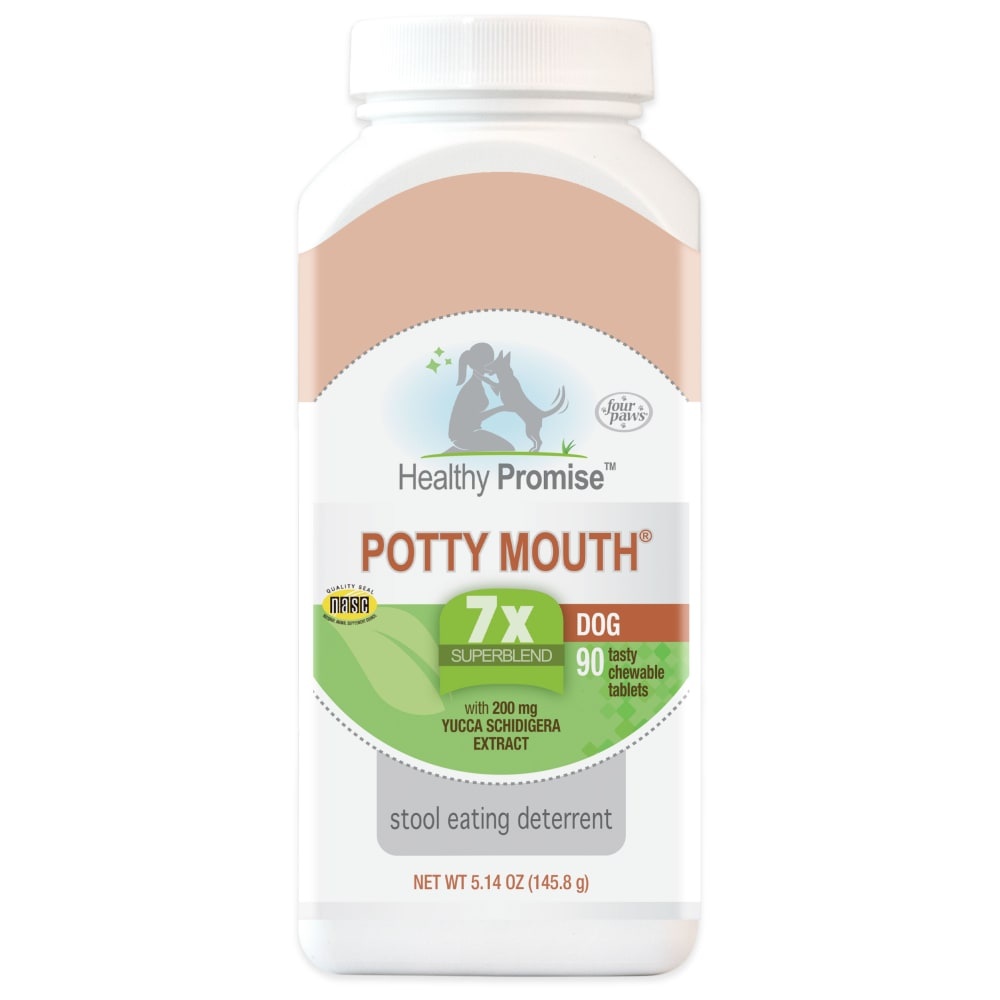
Four Paws Healthy Promise Potty Mouth Tablets - Coprophagia Stool Eating Deterrent for Dogs
Four Paws has been helping pet parents and four-legged family members flourish together for 50 years. Driven by the passion to keep our furry best friends thriving happily, Healthy Promise supplements and healing & care products help provide our pets a healthy, active, and fulfilling life. Potty Mouth coprophagia deterrent is created to deter your pet from eating stool. These chewable coprophagia tablets feature a 7x SuperBlend with ingredients including Yucca Schidigera Extract to reduce stool odor, Cayenne Pepper to make stool unattractive, Parsley Leaf, and Glutamic Acid. This stool eating deterrent for dogs proudly carries the National Animal Supplement Council (NASC) Seal, which is earned for complying with stringent quality control standards and much more. Add Healthy Promise USA-made pet supplements to your furry friend's daily routine!
Brand: Four Paws
Category: Animals & Pet Supplies > Pet Supplies > Pet Medicine > Digestive Aids